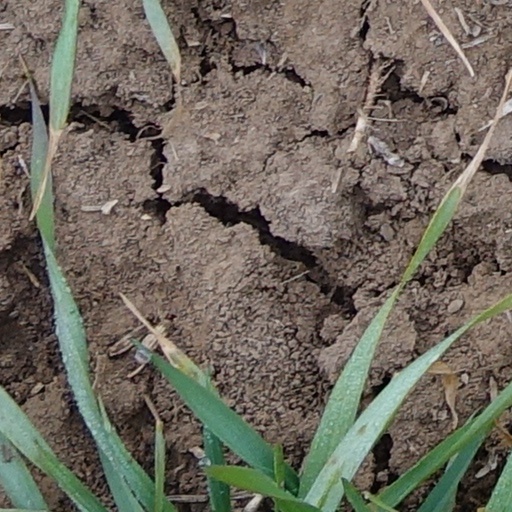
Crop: wheat